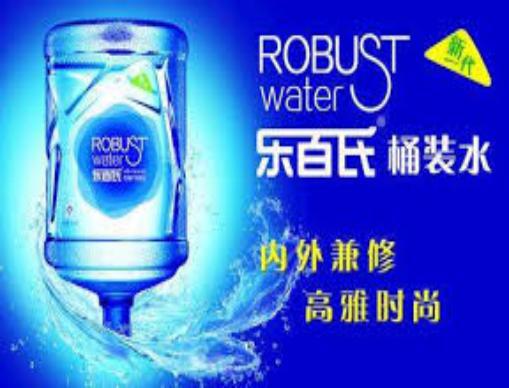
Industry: Food